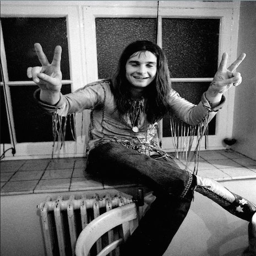
cover of composition is a lyrical massacre